NWA Mid-America

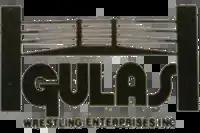
Gulas Wrestling Enterprises logo, the company that owned NWA Mid-America

NWA Mid-America was a professional wrestling promotion territory under the umbrella of the National Wrestling Alliance (NWA) that promoted shows in Tennessee, Kentucky and Alabama from 1940 until 1981. The company was founded in 1940 by Nick Gulas and Roy Welch and was one of the first promotions to join the NWA after it was founded in 1948. From 1953 until late 1974, John Cazana promoted the Knoxville area and Joe Gunther promoted the Birmingham area from around 1940 until some point in the 1970s. In 1977, promoter Jerry Jarrett and wrestler Jerry Lawler broke away from NWA Mid-America, breaking the Memphis area off to start on the own under the name the Continental Wrestling Association (CWA). Mid-America stopped promoting in 1981 and the CWA took over most of their territory as well as some of the championships promoted by NWA Mid-America